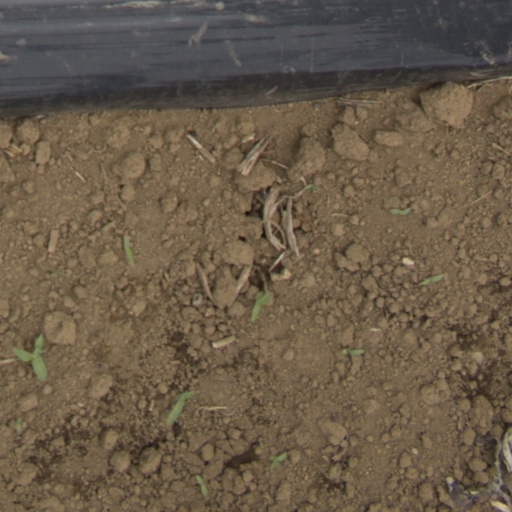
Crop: Jerusalem artichoke